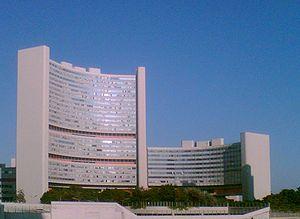
Autriche, Vienne, Vienna International Centre Српски / srpski: Kompleks zgrada UN-a u Beču